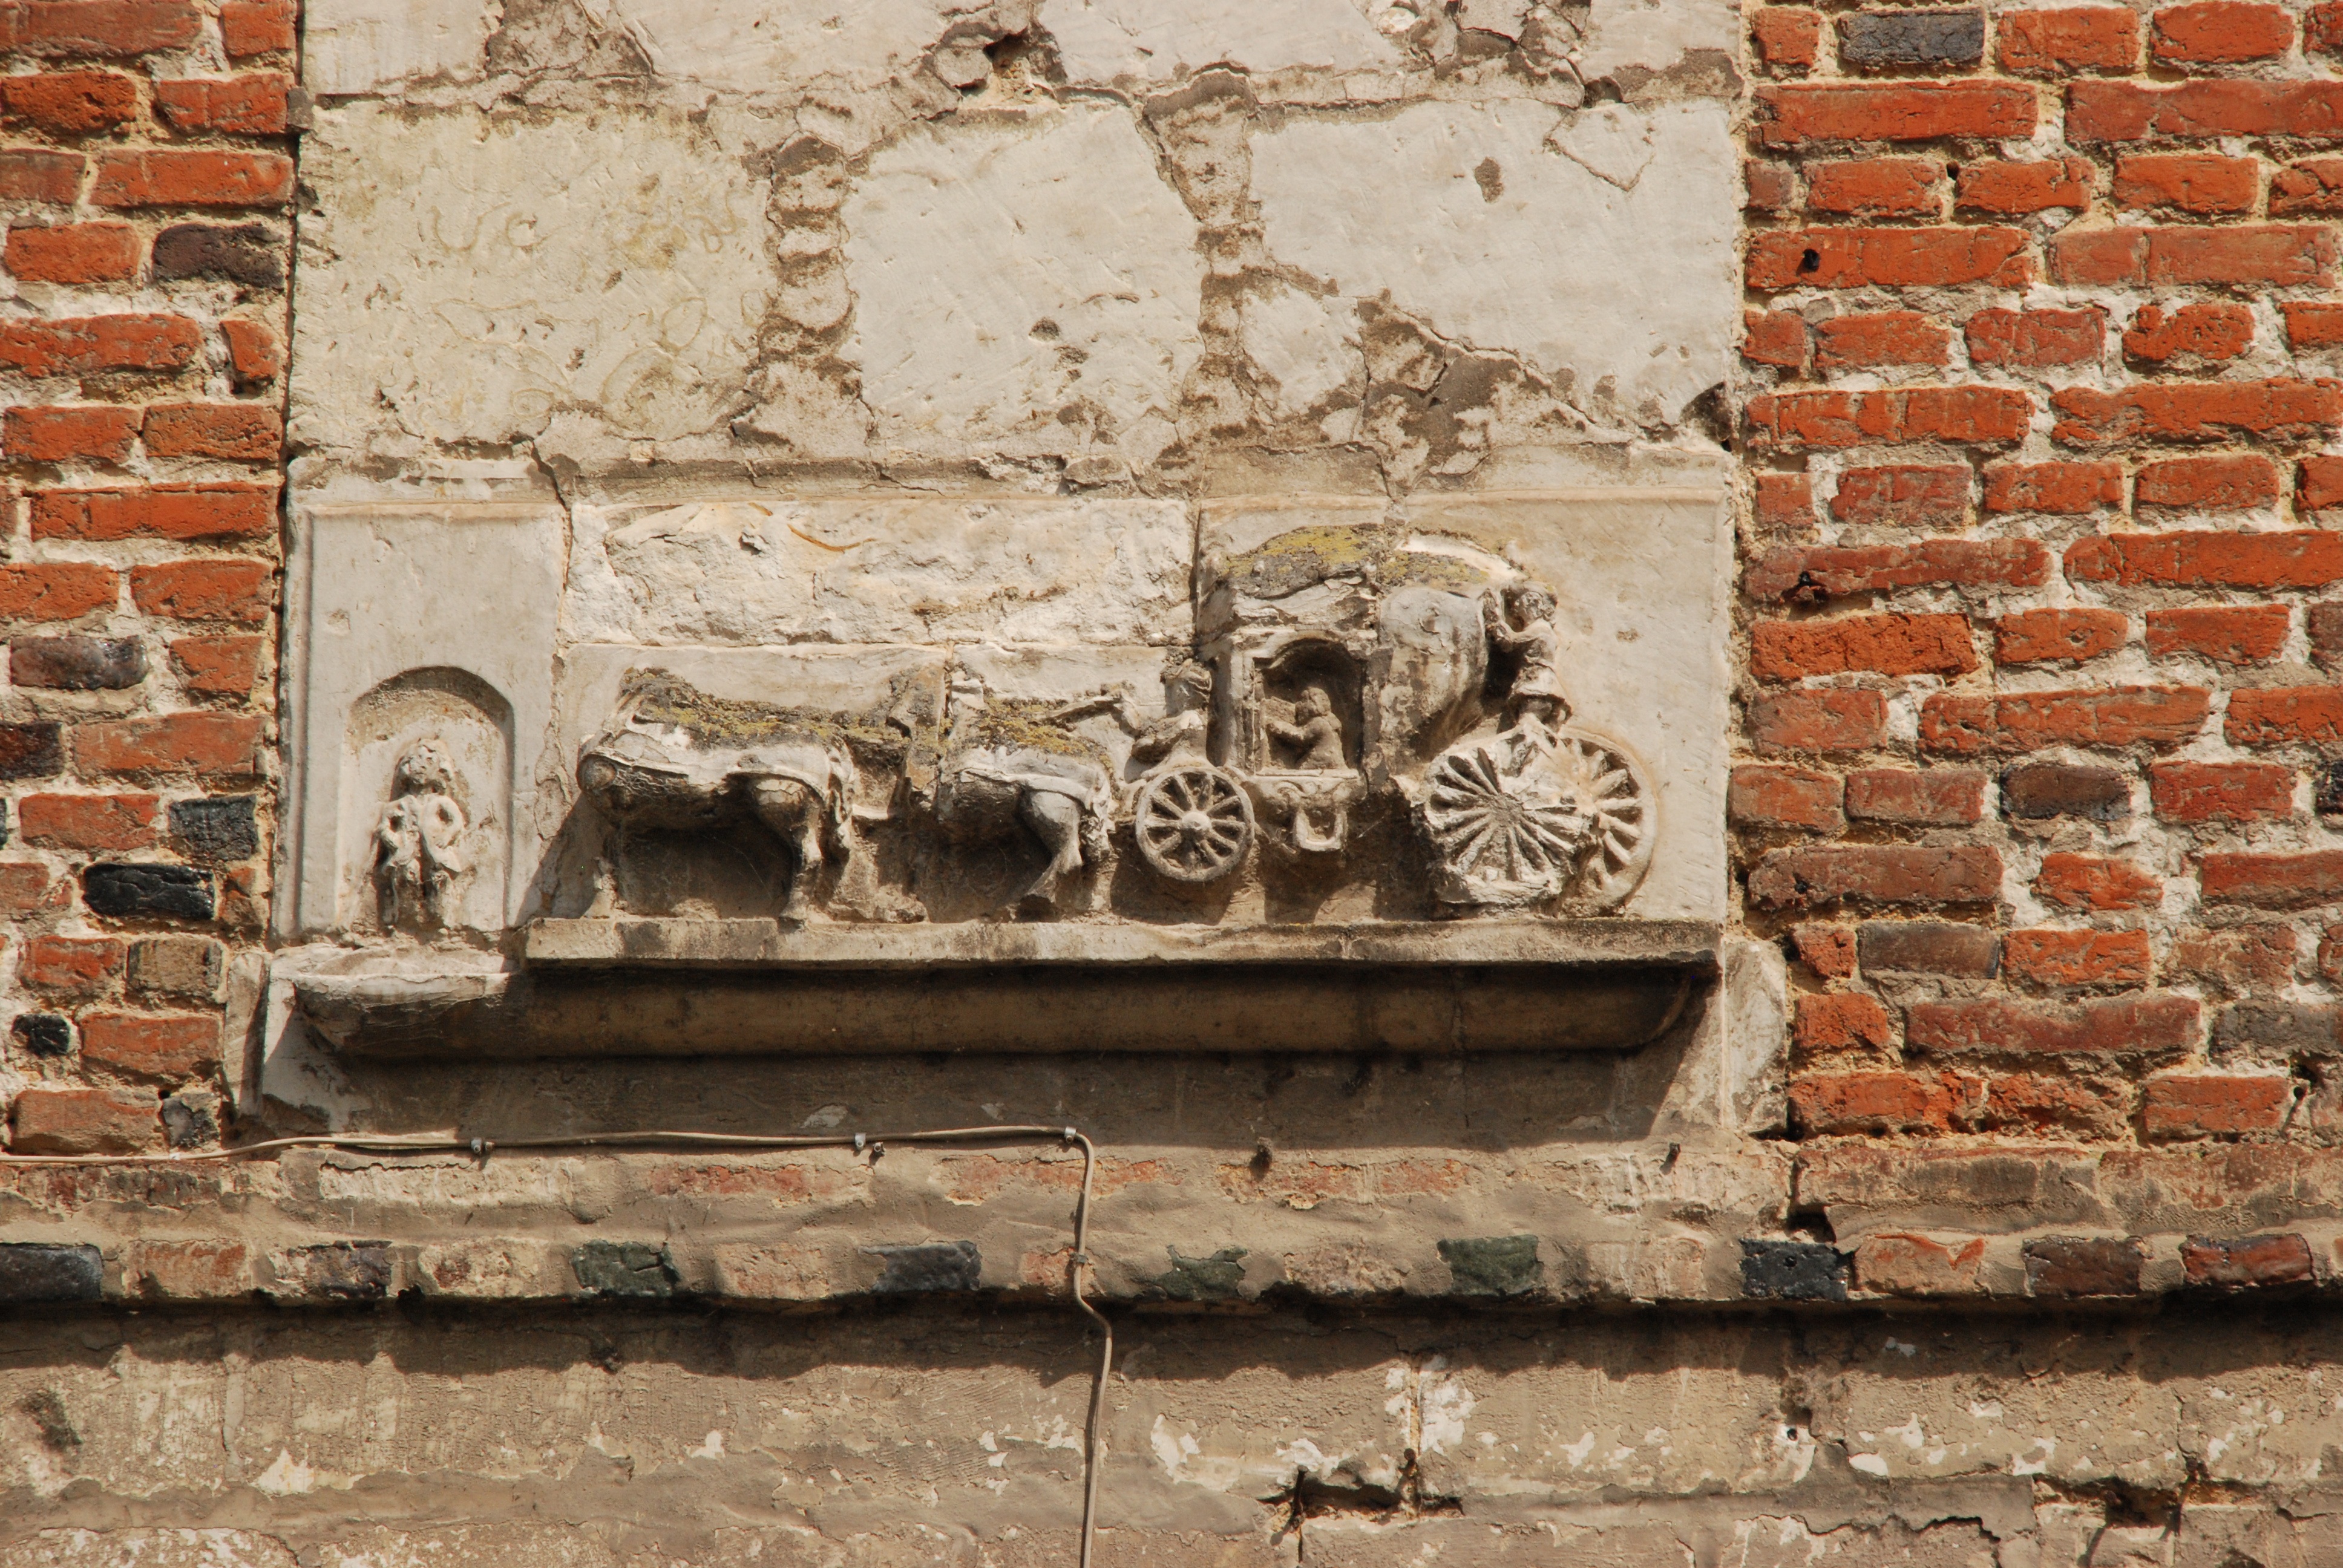
rock, wood, old, wall, stone wall, brick, material, temple, ruins, history, carving, relief, brickwork, expired, coach, stone carving, facing brick, ancient history